Anthonie Heinsius

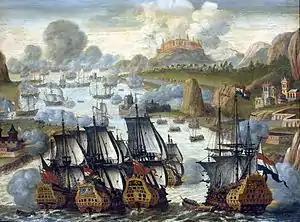
Dutch and English ships at the Battle of Vigo Bay, 1702

During the War of the Spanish Succession, Heinsius, along with the Duke of Marlborough and Prince Eugene, formed the triumvirate that, in various respects, governed Europe. Heinsius directed much of the strategy of the Grand Alliance and, despite not being a military leader, had an important role in planning many military campaigns.